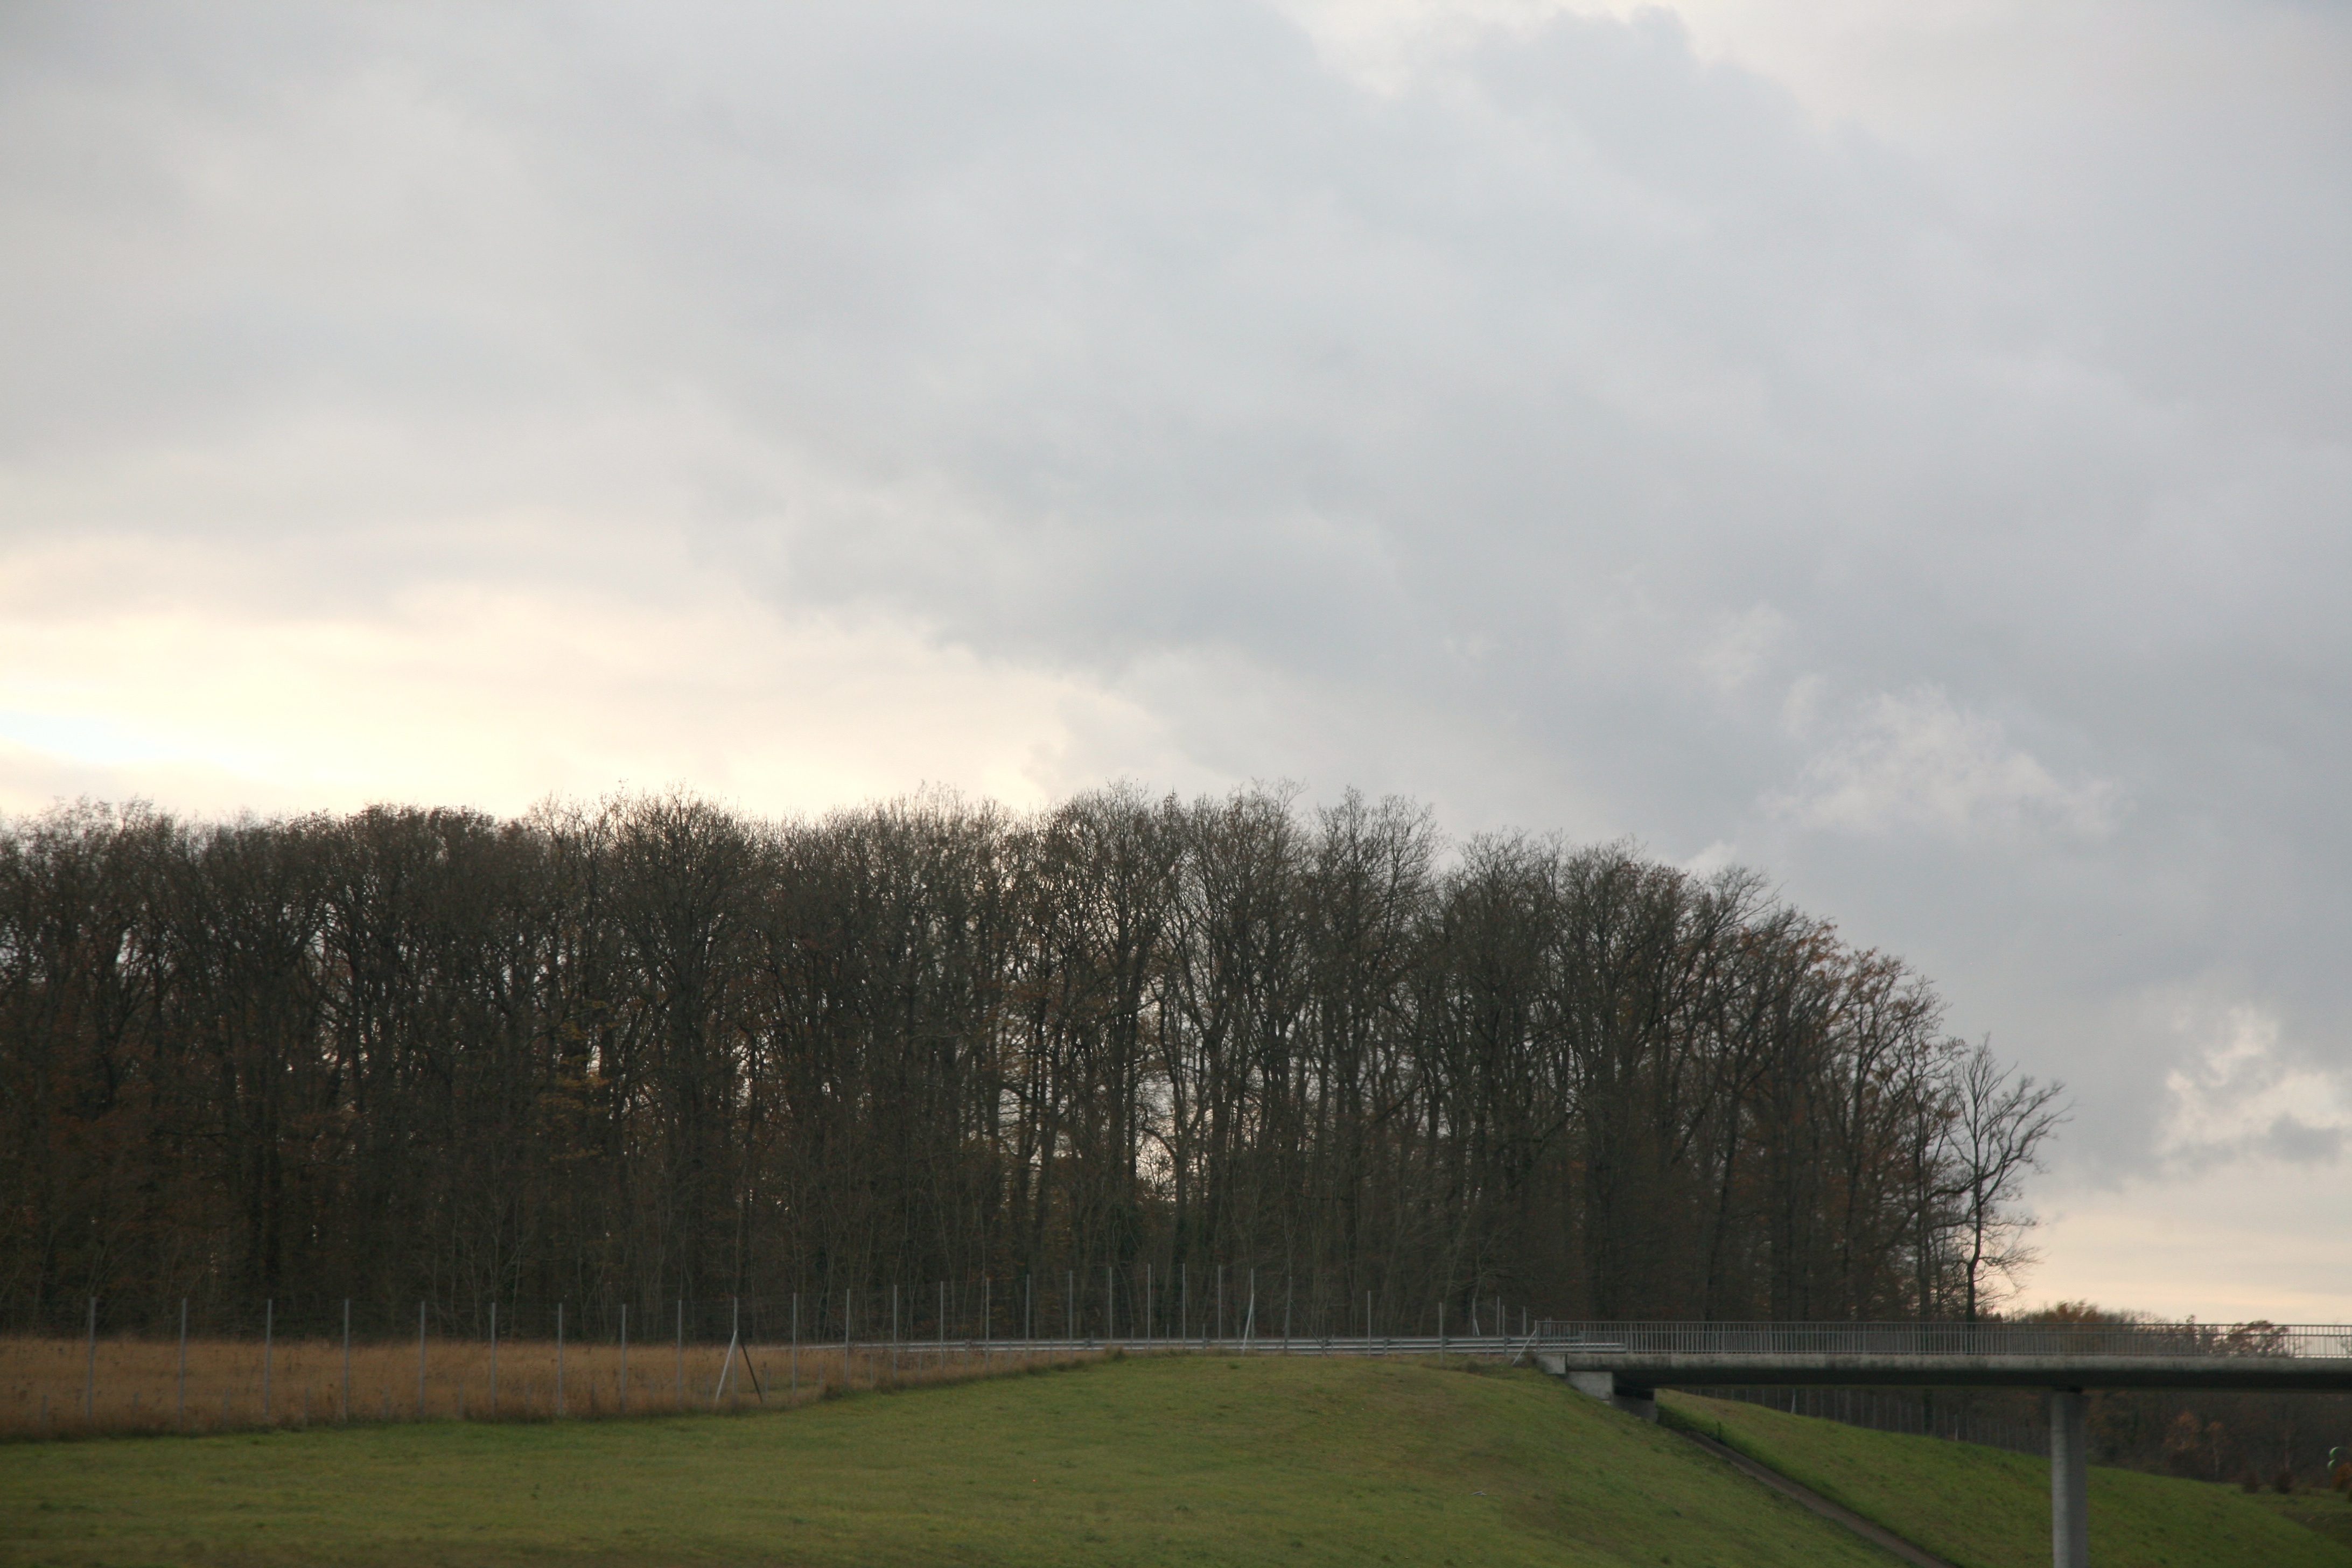
landscape, tree, nature, grass, horizon, cloud, plant, sky, field, meadow, prairie, sunlight, morning, hill, wind, france, weather, plain, rural area, atmospheric phenomenon, atmosphere of earth, woody plant, sport venue